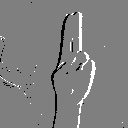
ASL letter: u